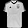
Label: T - shirt / top